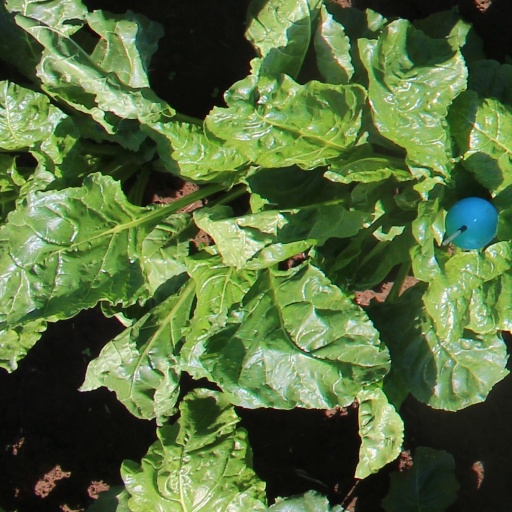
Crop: sugar beet